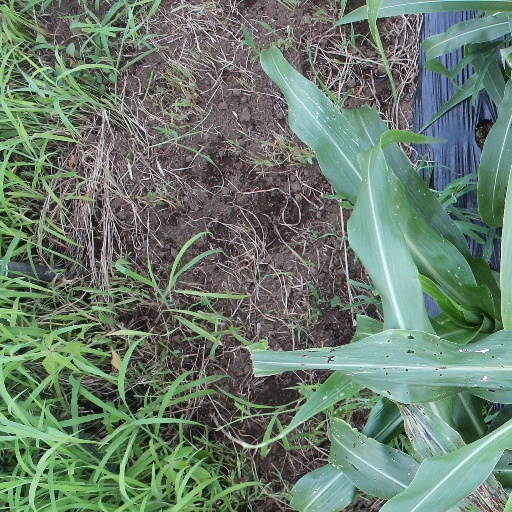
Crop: sorghum